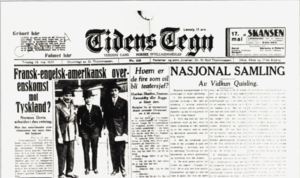
Vidkun Abraham Lauritz Jonnsøn Quisling est un homme d'État norvégien né le 18 juillet 1887 et mort fusillé le 24 octobre 1945. Il est dans son pays le principal artisan de la collaboration avec l'occupant nazi pendant la Seconde Guerre mondiale. Son nom est passé dans le langage courant en Norvège et dans le monde anglophone comme synonyme de « traître ».
Tidens Tegn est un quotidien norvégien publié à Oslo de 1910 à 1941.